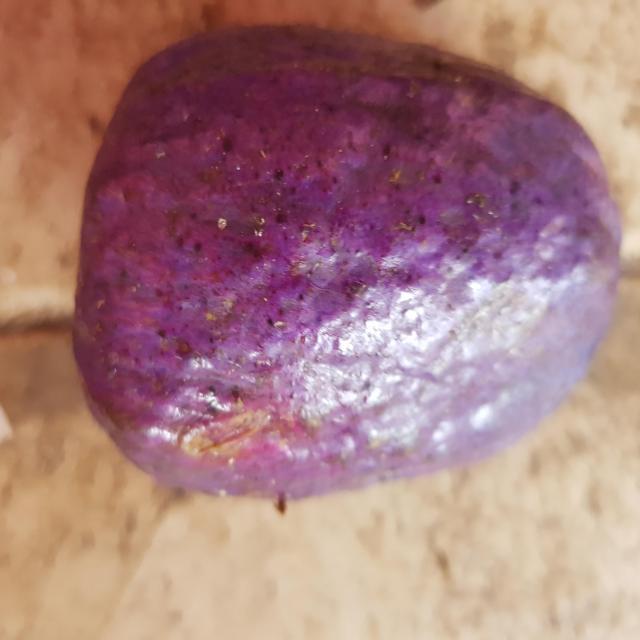
Plum grade: bruised